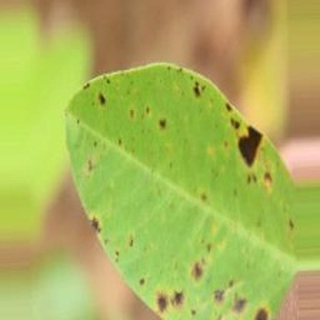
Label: groundnut_late_leaf_spot